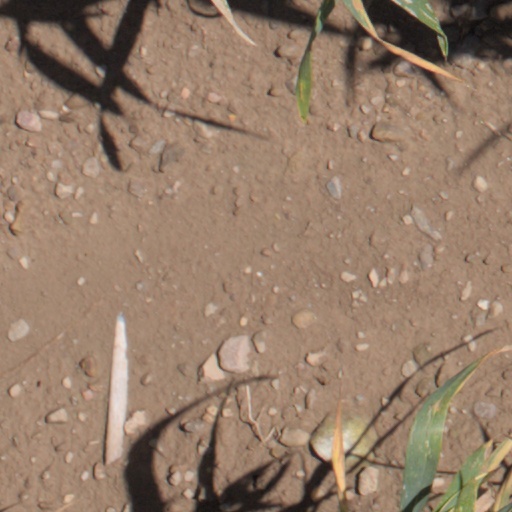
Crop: wheat